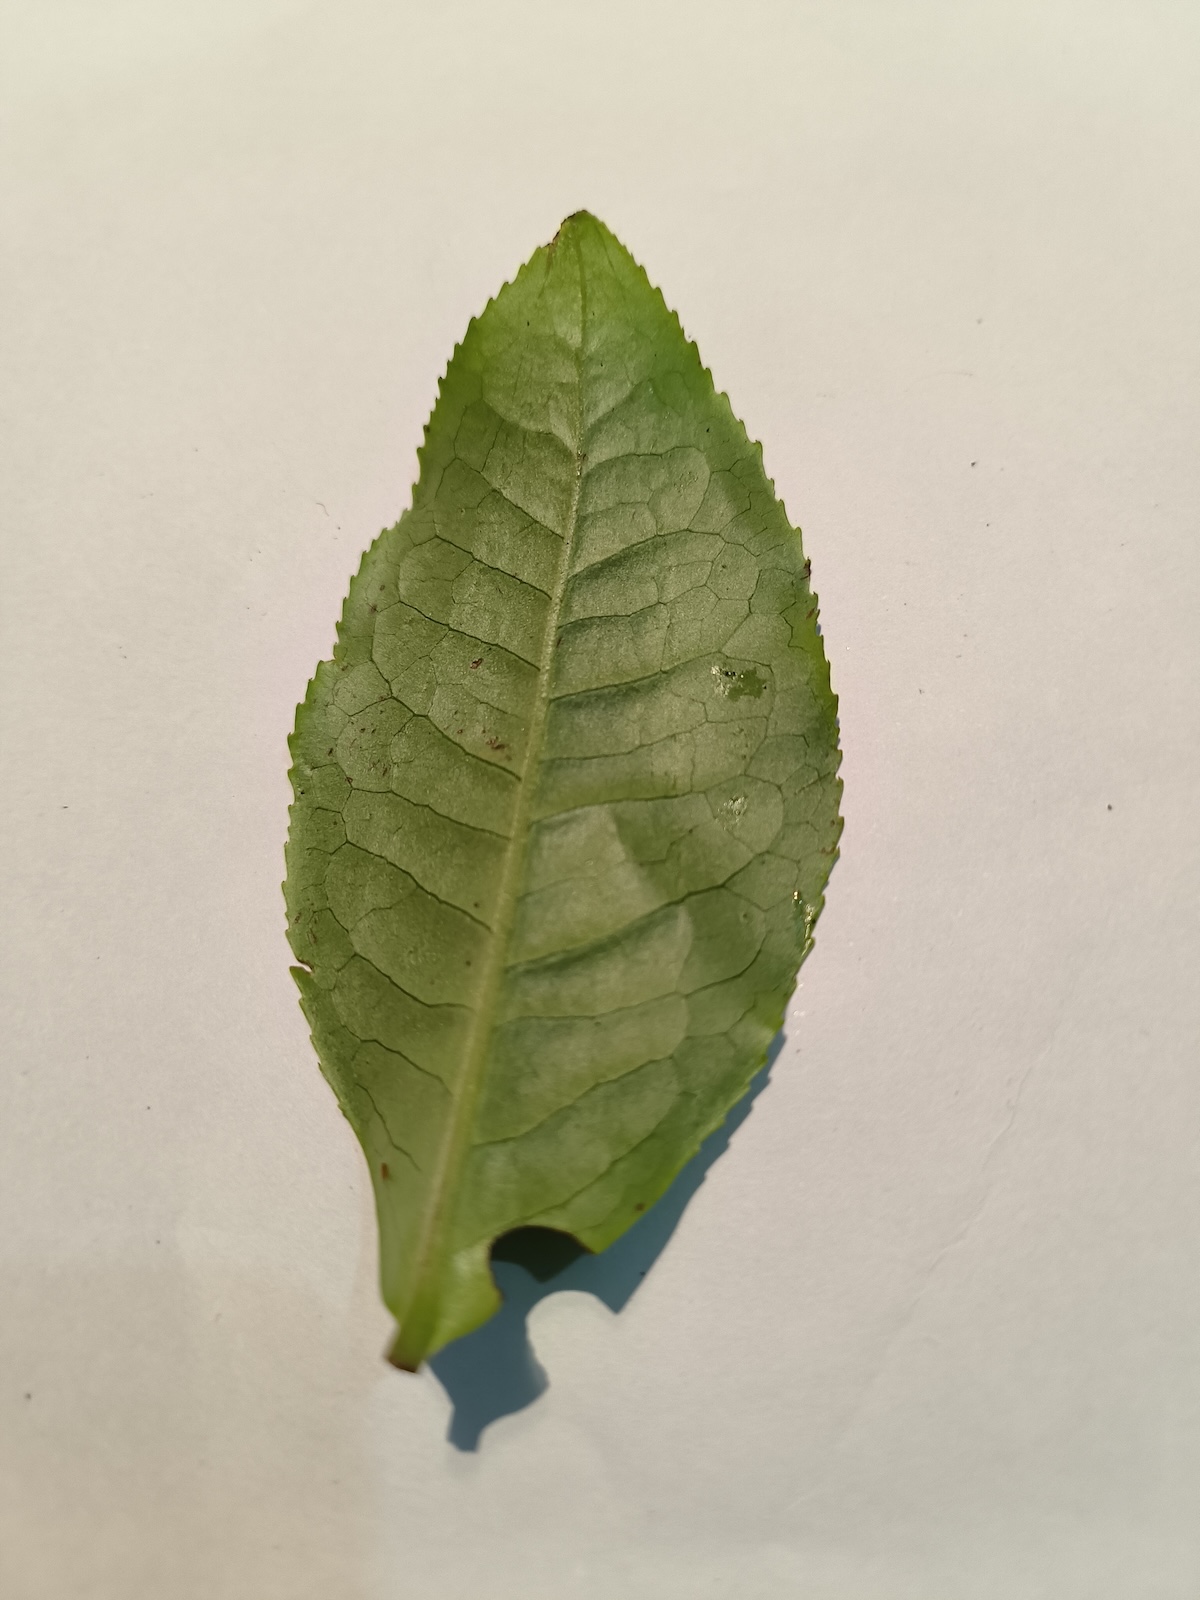
Label: Healthy leaf